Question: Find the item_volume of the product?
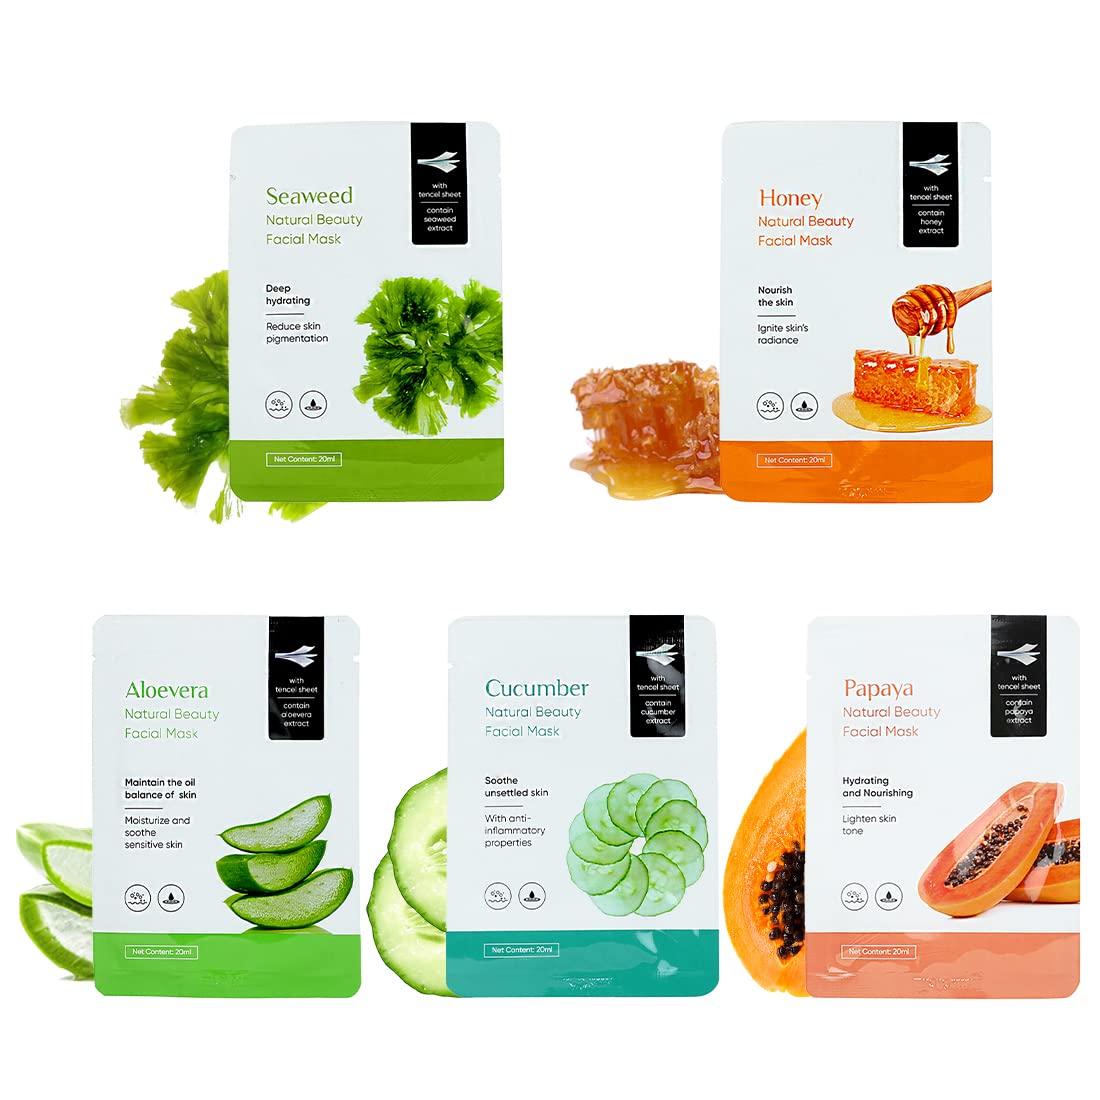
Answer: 20.0 millilitre